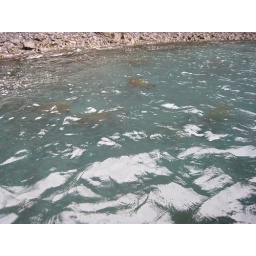
Sea lions swim under the water